Planá nad Lužnicí

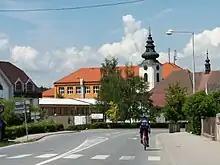
Church of Saint Wenceslaus

A production plant of Madeta, the largest dairy in the country, is located here since 1969. It is the biggest plant for natural cheeses in the country.